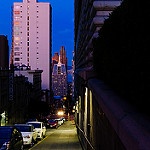
Scene: Outdoor